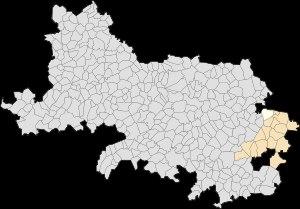
Écourt-Saint-Quentin est une commune française située dans le département du Pas-de-Calais en région Hauts-de-France.